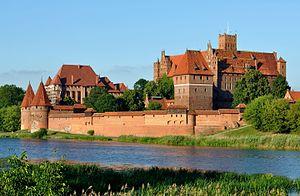
La Forteresse teutonique de Marienbourg, en Poméranie (Pologne).
Gaston III de Foix-Béarn dit Fébus est un prince pyrénéen, écrivain et poète en langue d'oc et française, né le 30 avril 1331 à Orthez et mort le 1ᵉʳ août 1391 à L'Hôpital-d'Orion.
La guerre du Royaume de Pologne contre l'ordre Teutonique est un conflit armé entre le Royaume de Pologne et les Chevaliers Teutoniques qui dura, avec des intervalles importants, de 1308 à 1521, son point culminant étant la Grande Guerre de 1409 à 1411 au temps du règne de Władysław Jagiełło. Au cours de cette guerre, l'armée de l'Ordre Teutonique essuya en 1410 sur le champ de bataille de Grunwald une défaite qui marqua le début du déclin de leur État monastique. Le traité de Toruń de 1411 mit temporairement fin aux hostilités qui reprirent à nouveau en 1454. A la suite de la nouvelle guerre de treize ans gagnée par les Polonais, un nouveau traité de Toruń fut signé en 1466. L'essentiel des territoires de l'Ordre Teutonique devinrent la Prusse royale et furent intégrés au Royaume de Pologne. L'Ordre ne conserva plus que la Prusse orientale avec Königsberg pour capitale qui devint un fief de l'Etat polonais. En 1525, le grand maître, Albrecht de Brandebourg, se convertit au luthéranisme et devint duc de Prusse sécularisé, vassal du trône polonais.
La Prusse est une région historique dans le nord-est de l'Europe centrale. Elle doit son nom à une déformation d'un des peuples autochtones, les Prussiens, d'origine balte, habitant le littoral sud-est de la mer Baltique entre les estuaires de la Vistule et le Niémen au XIIIᵉ siècle. Sa colonisation est due aux chevaliers de l'ordre Teutonique qui la disputèrent bientôt aux souverains de Pologne.
Malbork, historiquement francisée en Marienbourg, est une ville du nord de la Pologne. Proche de Gdańsk, elle relève de la voïvodie de Poméranie depuis la réforme administrative du pays en 1998. Précédemment, elle se situait dans la voïvodie d'Elbląg.
Les monuments historiques en Pologne sont définis par la loi. Dans les années 1961 - 1973 leur valeur était définie par une classification où la classe 0 était attribuée aux monuments les plus précieux. Cette classification n'est plus d'usage, il est considéré que tous les monuments historiques présentent la même valeur. Tout objet créé par l'homme qui temoigne du passé et dont la conservation présent un interêt social en raison de sa valeur artistique, historique ou scientifique peut devenir un monument historique.
La guerre de Treize Ans est un conflit qui opposa les chevaliers teutoniques à la Pologne entre 1454 et 1466. Elle commença par un soulèvement des cités prussiennes et de la noblesse locale afin de gagner leur indépendance sur l'État monastique des chevaliers teutoniques. Ces cités et ces nobles, réunis en confédération, demandèrent l'aide du roi de Pologne, Casimir IV, lui offrant d'incorporer la Prusse au royaume de Pologne. La guerre se termina par la victoire de la Pologne et de la Confédération prussienne et se conclut par le traité de Thorn en 1466.